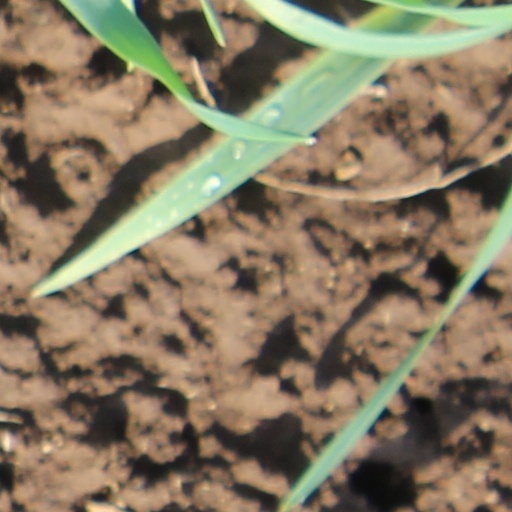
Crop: wheat